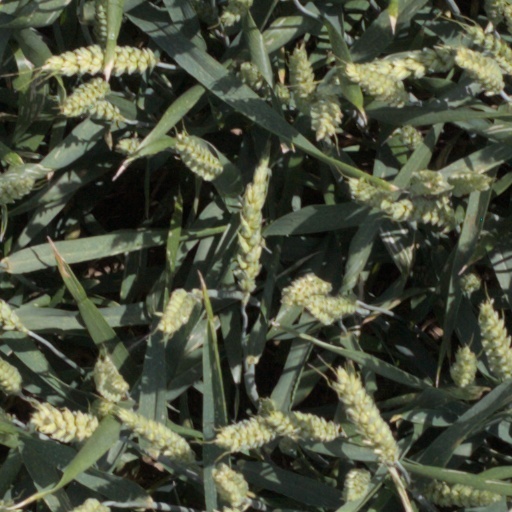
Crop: wheat